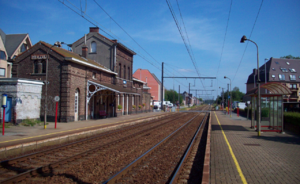
La ligne S3 du RER bruxellois, plus simplement nommée S3, est une ligne de train de l'offre ferroviaire suburbaine à Bruxelles, étape du projet Réseau express régional bruxellois, elle relie le nord-ouest au sud-ouest en traversant Bruxelles : Termonde - Bruxelles - Zottegem.
La gare de Herzele est une gare ferroviaire belge de la ligne 89, située sur la commune belge de Herzele, en Région flamande dans la province de Flandre-Orientale. Elle est mise en service le 14 décembre 1868 par la Société des chemins de Fer de l'Ouest de la Belgique.